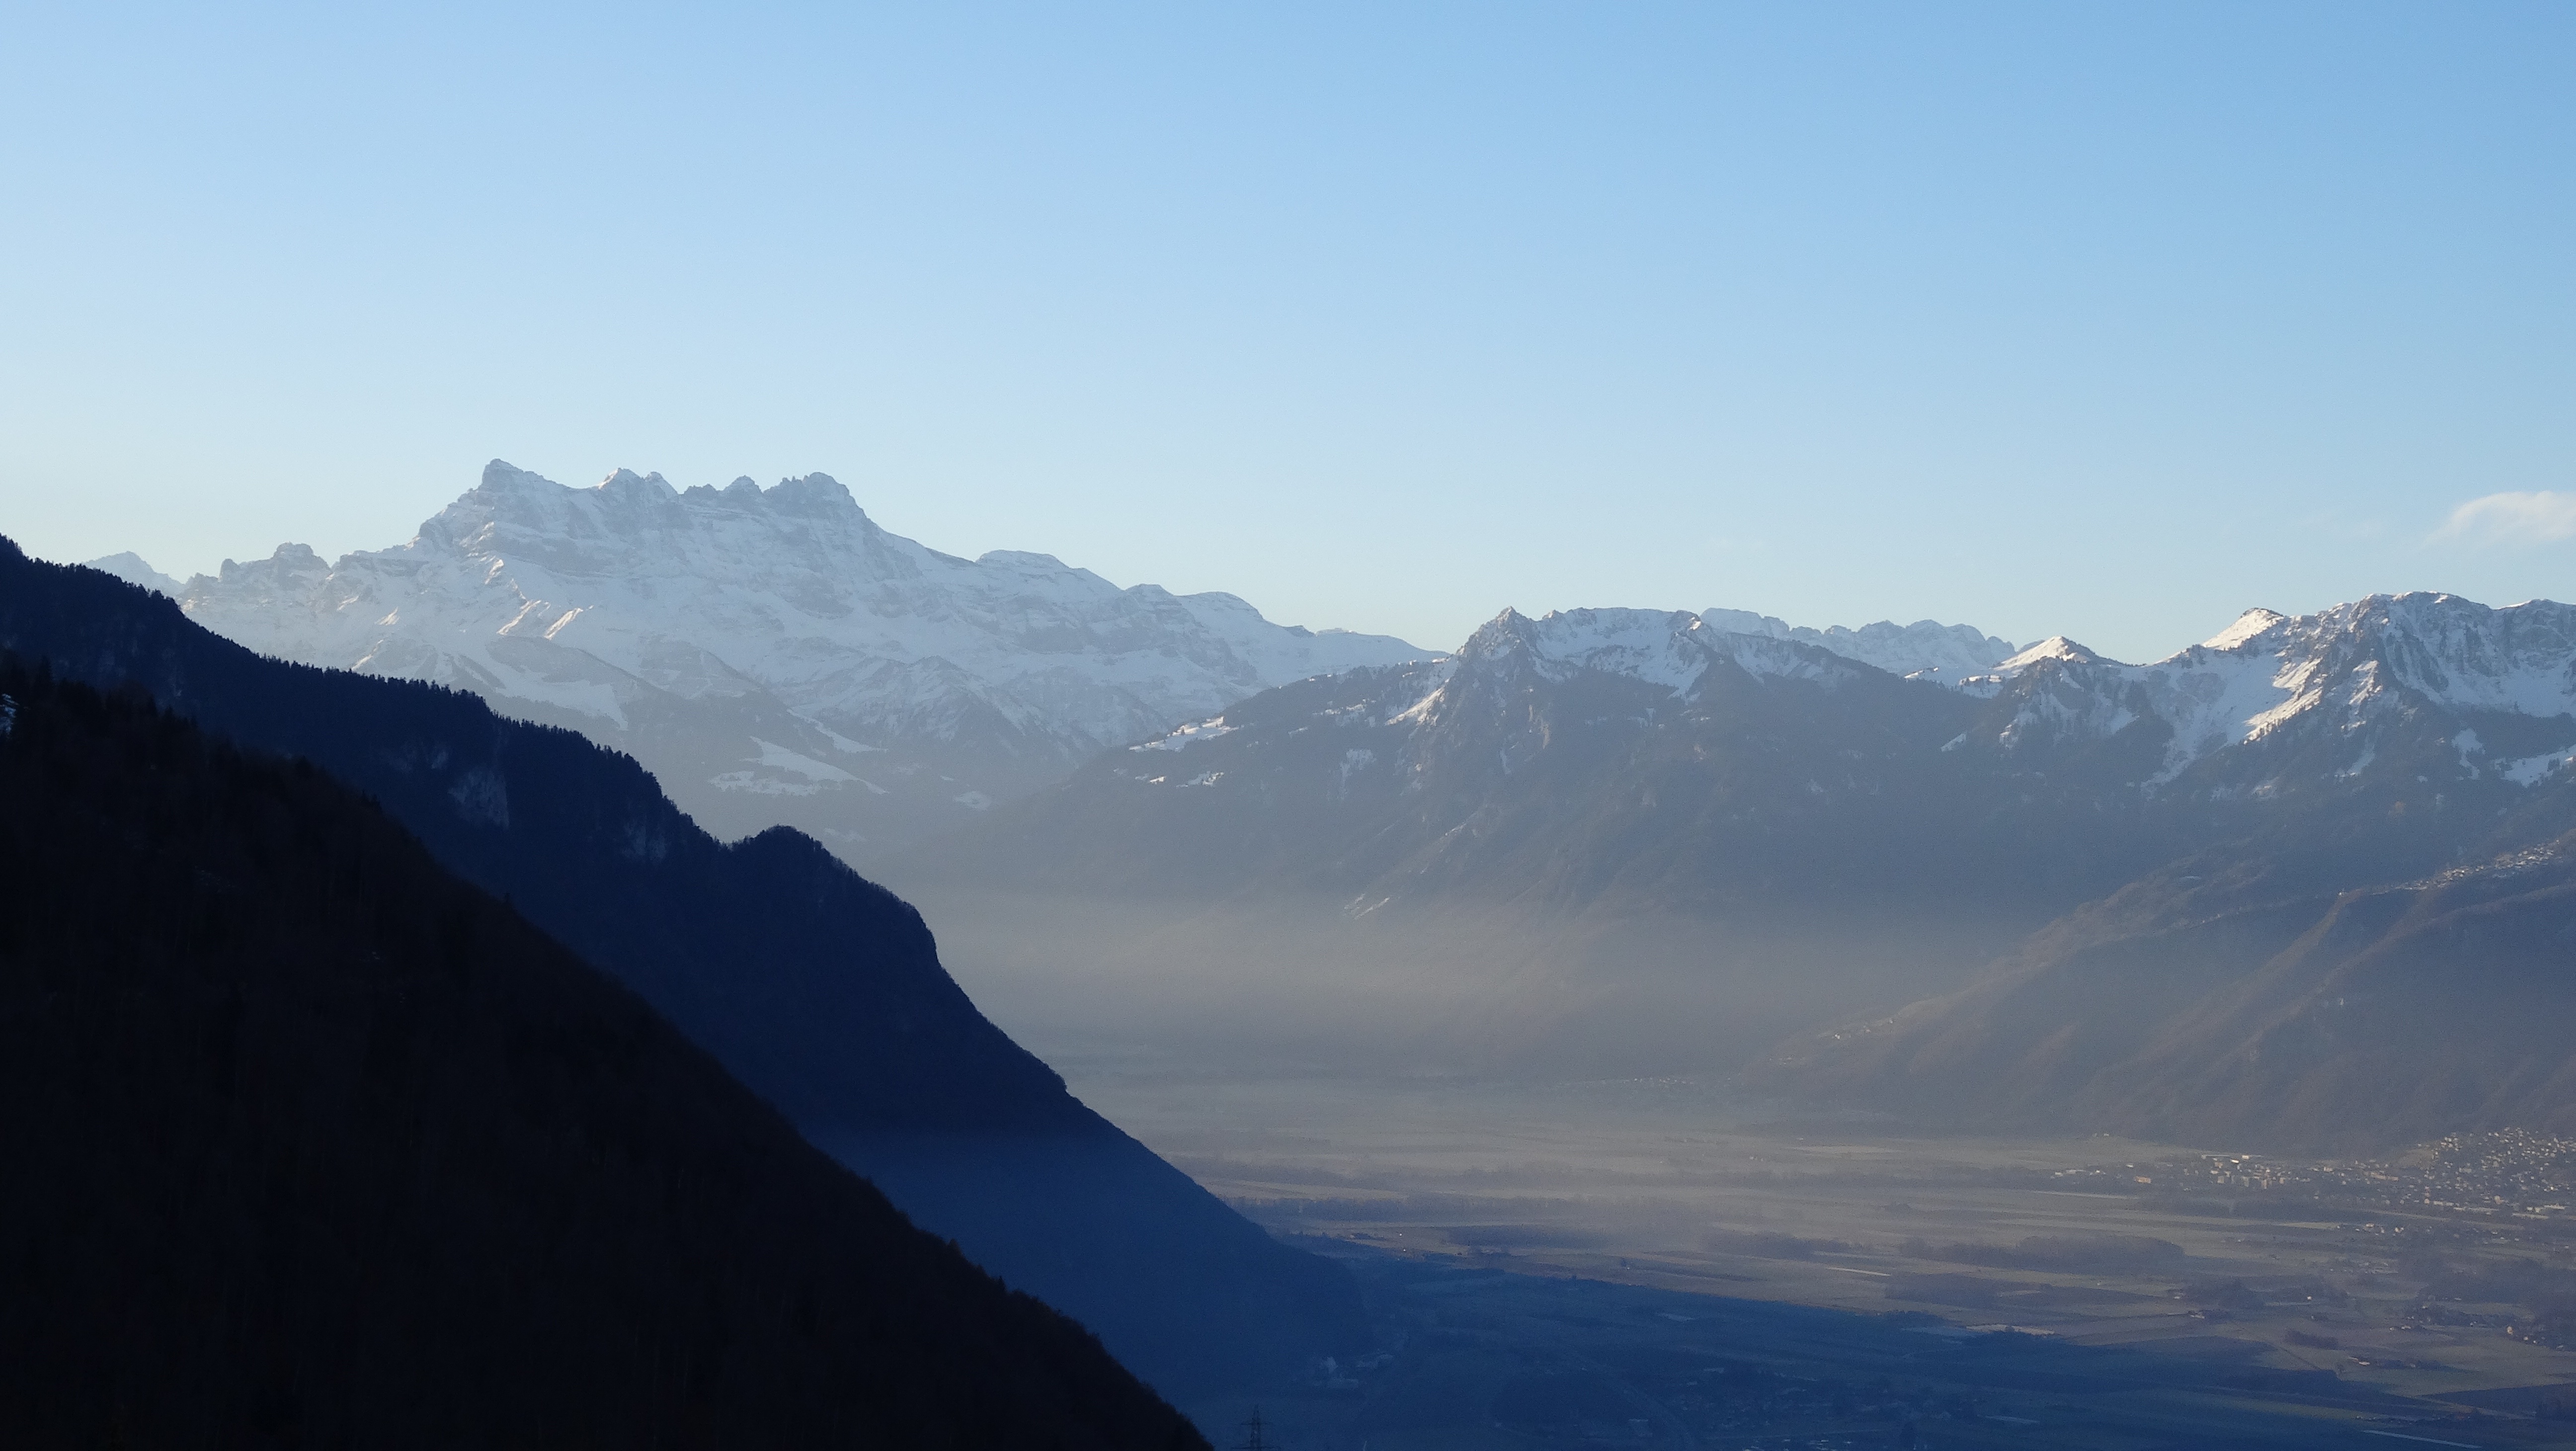
landscape, nature, wilderness, mountain, snow, light, sky, lake, adventure, view, valley, mountain range, panorama, blue, fjord, ridge, summit, alps, plateau, fell, landform, dents du midi, mountain pass, geographical feature, atmospheric phenomenon, mountainous landforms